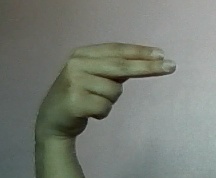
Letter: ain